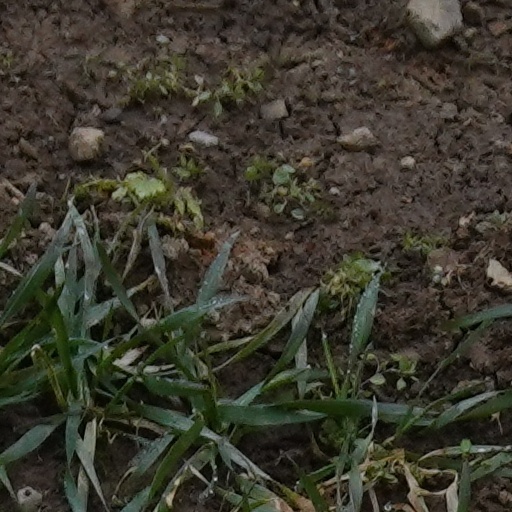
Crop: wheat